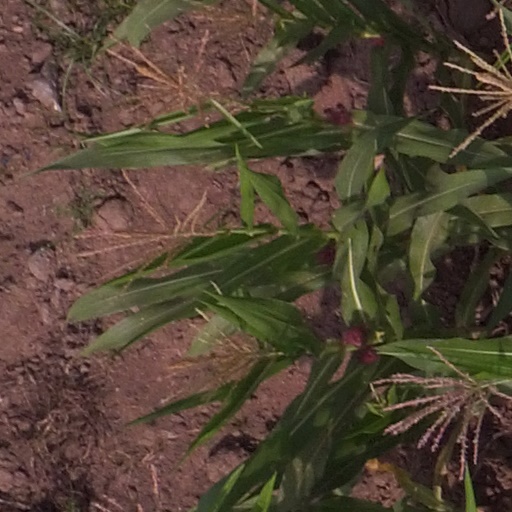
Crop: maize; corn